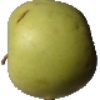
Label: Apple Golden 3